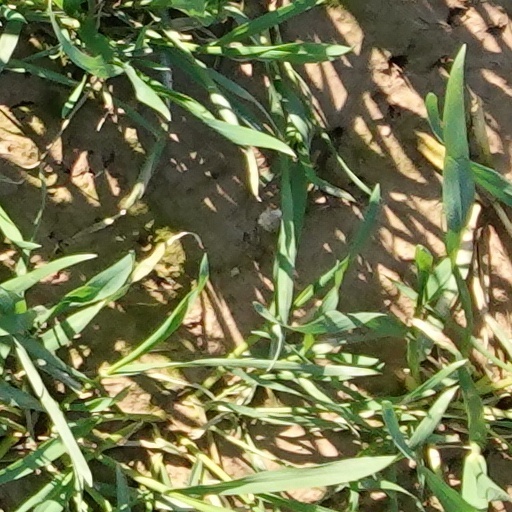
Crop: wheat